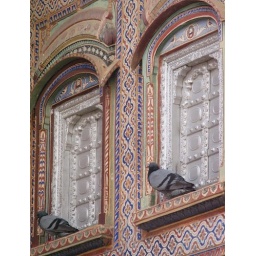
A couple of pigeons sitting at the windows of a 150 yer old haveli in Shekhawati, Rajasthan